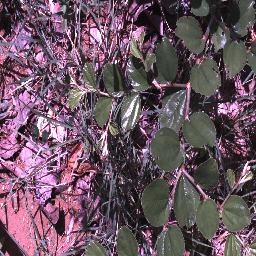
Label: chinee_apple